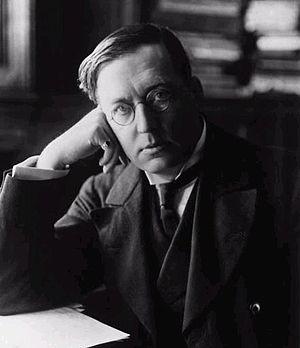
Montague Rhodes James, né le 1ᵉʳ août 1862 à Goodnestone, près de Douvres, dans le Kent, et mort le 12 juin 1936 à Eton, Berkshire, est un écrivain anglais, auteur de récits fantastiques qu'il signe toujours M. R. James.